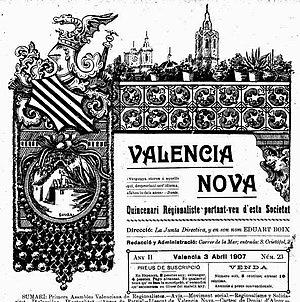
València Nova est une organisation culturelle et politique valencianiste fondée à Valence en 1904 comme scission de Lo Rat Penat, avec la prétention de s'ériger en continuateur du valencianisme de Constantí Llombart tout en marquant une rupture avec ses conceptions esthétiques et culturelles jugées excessivement provincialistes et succursalistes.